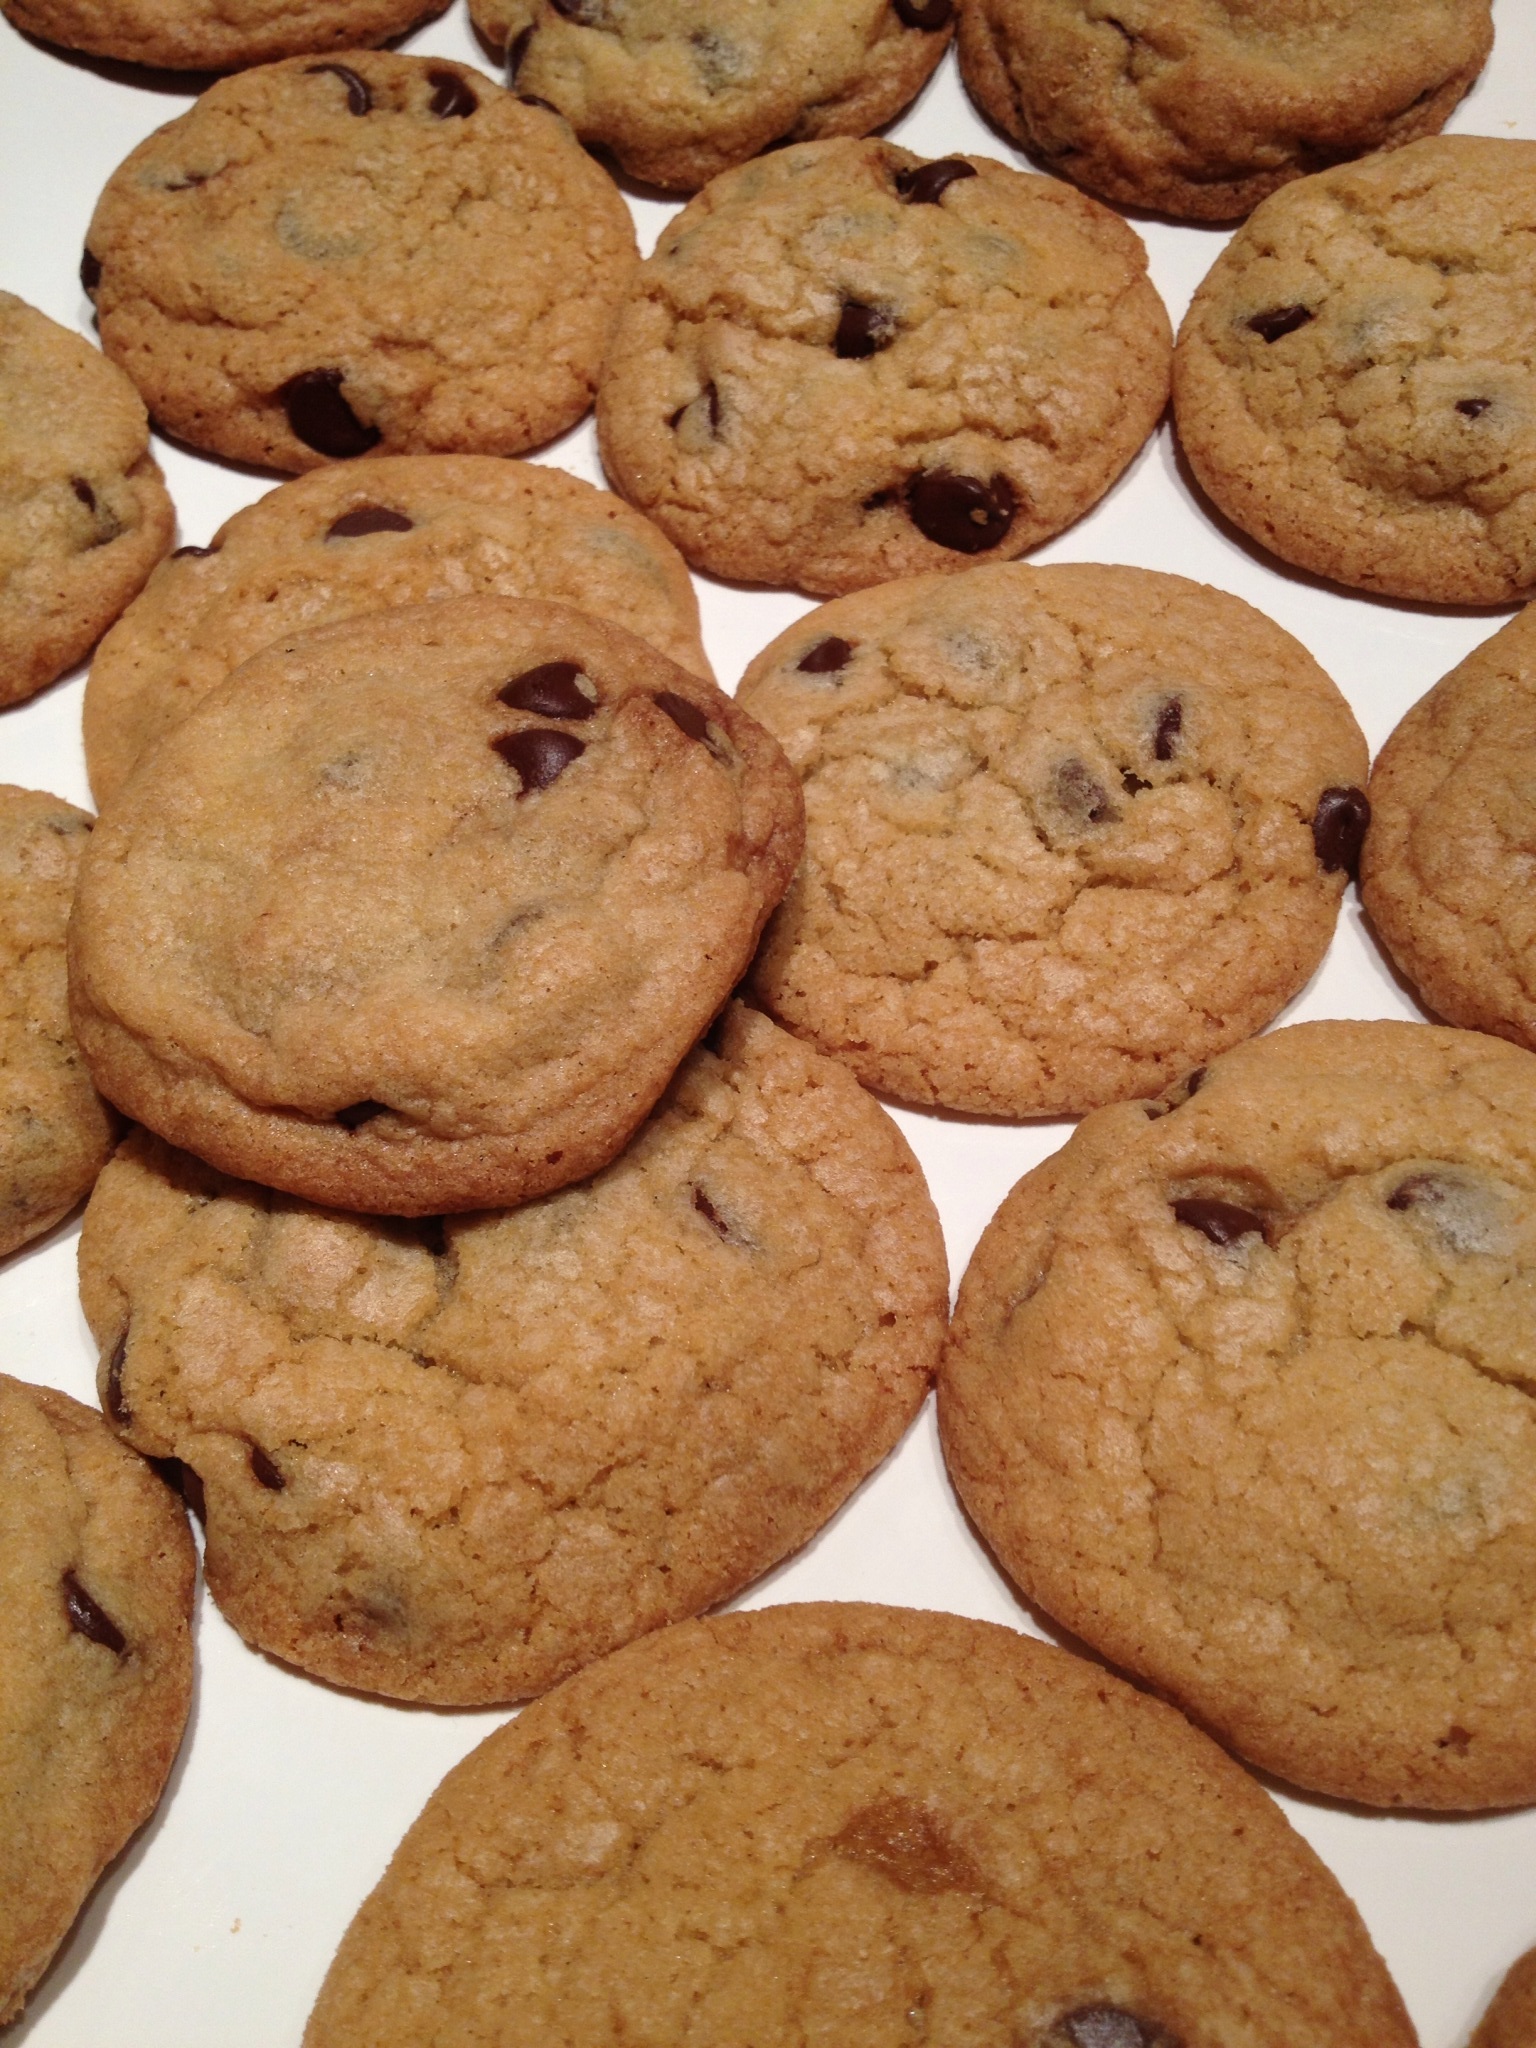
food, cooking, produce, baking, cookie, dessert, homemade, chocolate chip cookie, christmas cookies, cookies, baked goods, oatmeal raisin cookies, snack food, cookies and crackers, peanut butter cookie